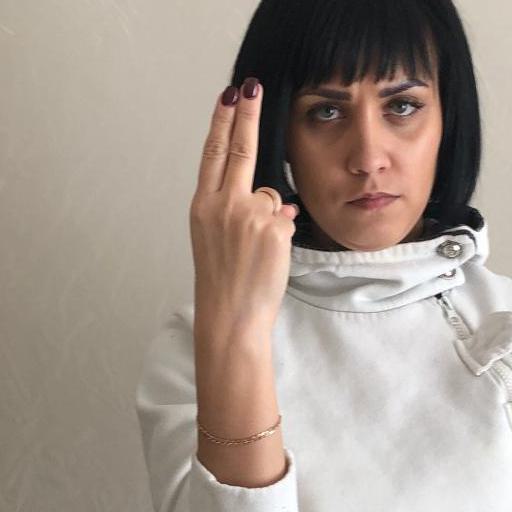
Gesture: two_up_inverted